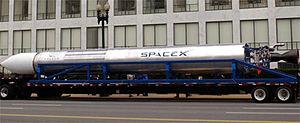
Le Falcon 1 était un lanceur léger conçu et fabriqué par la société américaine SpaceX. Elon Musk, fondateur de SpaceX, souhaite développer une famille de lanceurs économiques pour permettre l'essor de l'activité spatiale. Le Falcon 1 est un lanceur théoriquement réutilisable qui peut placer, selon son constructeur, 670 kg en orbite basse. Cinq lancements de Falcon 1 ont eu lieu entre 2006 et 2009 dont 3 échecs. Le cinquième vol, qui a eu lieu en 2009, a permis la mise en orbite d'un satellite commercial. Une nouvelle version plus performante du lanceur, le Falcon 1e, a été en projet puis abandonnée. Contrairement aux autres lanceurs privés de l'époque, le Falcon 1 utilisait des composants entièrement conçus au sein de la société qui le commercialisait.